Thomas Robinson, 1st Baron Grantham

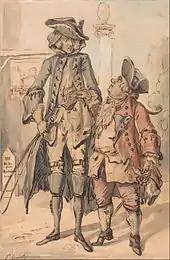
Caricature of George Bubb Dodington and Sir Thomas Robinson

In 1754 Robinson was appointed Secretary of State for the Southern Department and Leader of the House of Commons by the prime minister, the Duke of Newcastle, and it was on this occasion that Pitt made the famous remark to Fox, "the duke might as well have sent us his jackboot to lead us." In November 1755 he resigned, and in April 1761 he was created Baron Grantham.